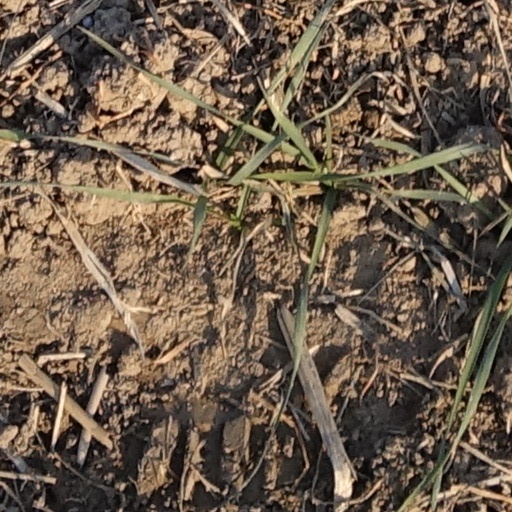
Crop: wheat